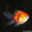
Label: aquarium_fish